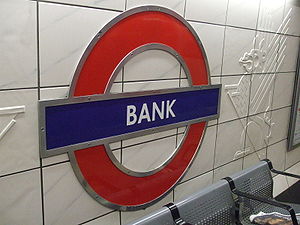
Bank-Monument Station / Galleri
Bank og Monument er forbundne London Underground- og Docklands Light Railway-stationer, der danner offentligt transport-kompleks under hele King William Streets længde i City of London. Bank Station, opkaldt efter Bank of England, åbnede i 1900 ved Bank-krydset og er betjent af Central, Northern og Waterloo & City lines, samt Docklands Light Railway. Monument Station, opkaldt efter monumentet for storbranden i London, åbnede i 1884 og er betjent af District og Circle lines. Stationerne har været forbundne siden 1933. Stationskomplekset er det fjerde travleste i London Underground-netværket og er i takstzone 1.